Ennio Porrino

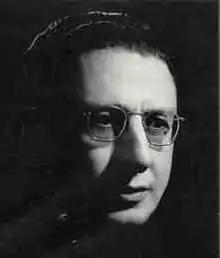
Ennio Porrino in the late 1950s

Ennio Porrino (20 January 1910 – 25 September 1959) was an Italian composer and teacher. Amongst his compositions were orchestral works, an oratorio and several operas and ballets. His best known work is the symphonic poem "Sardegna", a tribute to his native Sardinia, which premiered in Florence in 1933.